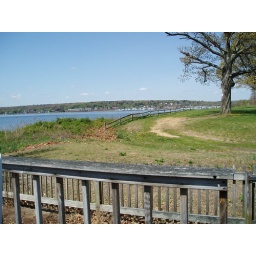
Everything is looking a lot more green around here...except for the oak trees which have just started flowering..